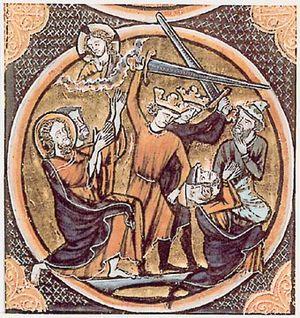
Exécution des Hébreux par les païens. Illustration de la Bible moralisée, 1250. Voir la page de discussion où un contributeur, Adam Bishop, fournit le lien externe vers le manuscrit en latin sur le site de la BNF (gallica.fr). Le texte à gauche de l'image commence par une citation des Psaumes 16, et se poursuit par une prière contre les Juifs déicides. Il est impossible sans source secondaire de mettre en relation cette illustration avec l'actualité de 1250"
L’antisémitisme est le nom donné de nos jours à la discrimination et à l'hostilité manifestées à l'encontre des Juifs en tant que groupe ethnique, religieux ou supposément racial.
L’appel à la croisade d’Urbain II en 1095 déclenche des persécutions de la part des paysans envers les communautés juives de France et de Rhénanie, malgré les oppositions et interdictions de l’Église. Les participants de la croisade populaire ne sont pas les seuls impliqués, des barons croisés y prennent également part.